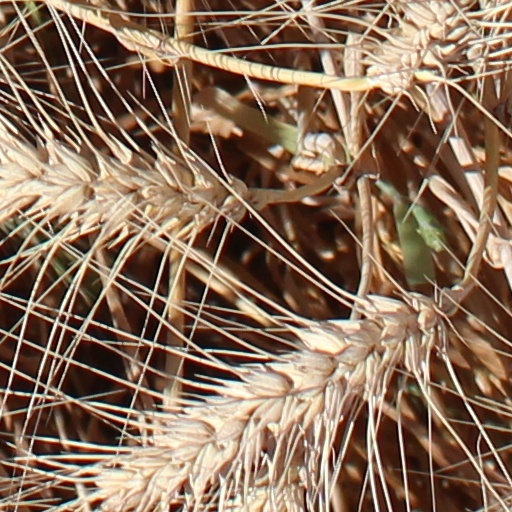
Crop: wheat